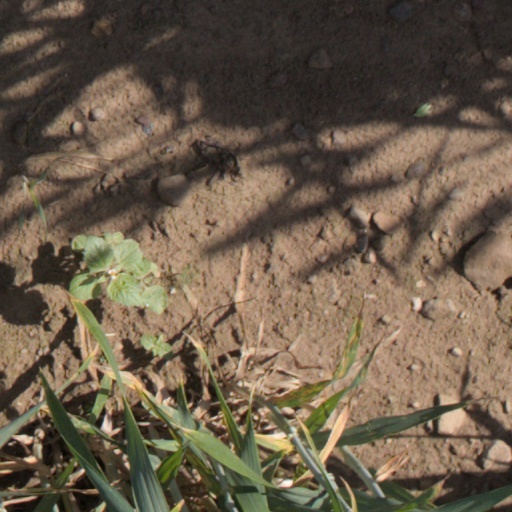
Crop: wheat